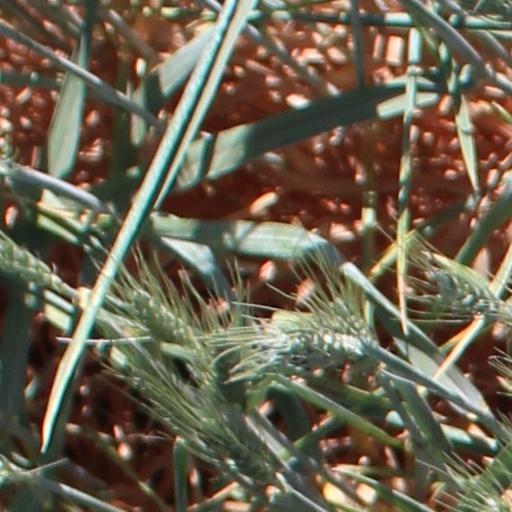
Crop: wheat